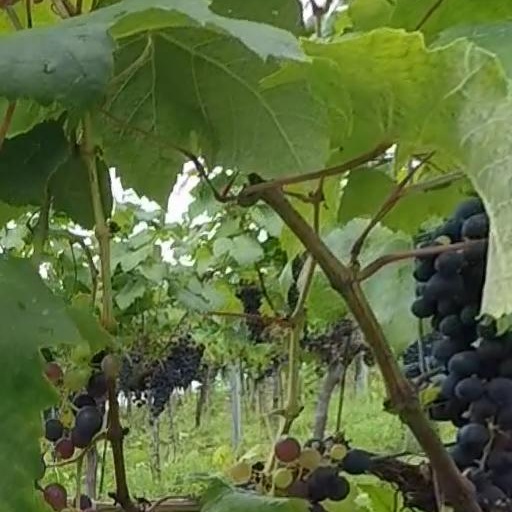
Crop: grape